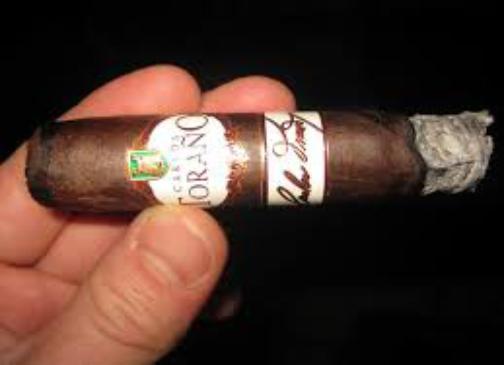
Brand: Carlos Torano
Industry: Necessities